USS Pargo (SS-264)

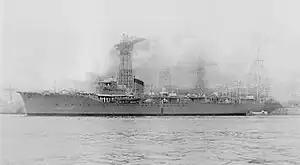
IJN "Aotaka" sunk by Pargo 26 Sep 1944

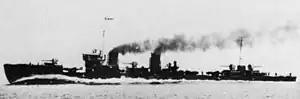
IJN "Nokaze" sunk by Pargo 20 Feb 1945

"Pargo" next underwent overhaul and received a new engine at Mare Island Naval Shipyard. On 5 March 1944 she was underway for Pearl Harbor and 25 March began her third war patrol. Her mission, to destroy enemy ships in the Philippine and Celebes Seas areas was carried out with several attacks, one of which sank an ex-net tender. "Pargo" began refitting at Fremantle, Australia 24 May.